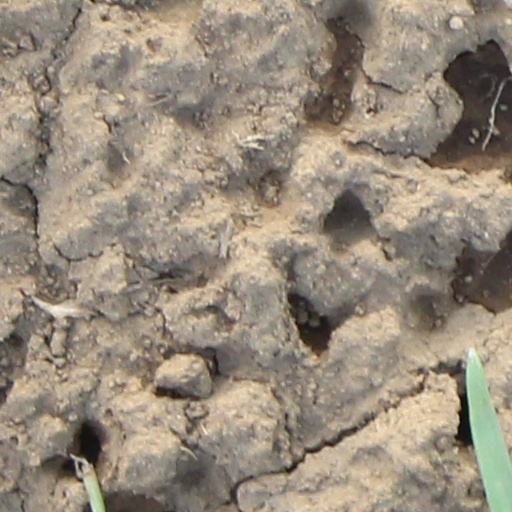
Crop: wheat